Transport in China

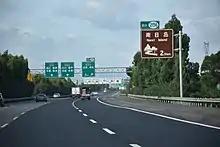
A section of G15 Shenyang–Haikou Expressway, part of the NTHS

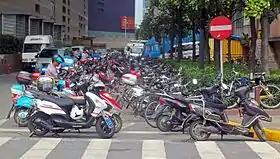
Two rows of motorbikes, many showing their age and use, parked next to a city street corner. There is a large white-bar-on-red-circle "do not enter" sign at the upper right.

During the war with Japan, in the 1930s, China built many roads, the most famous of which is the Burma Road that leads southwest from Kunming to the city of Lashio. Since it came into power, the Communist government initiated a large effort into building highways that extend across China and beyond its borders.